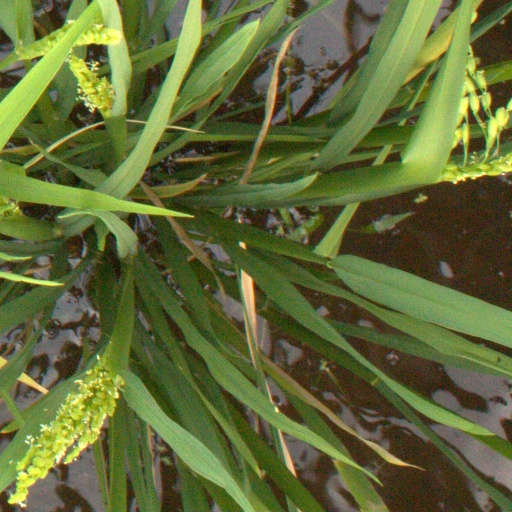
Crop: rice